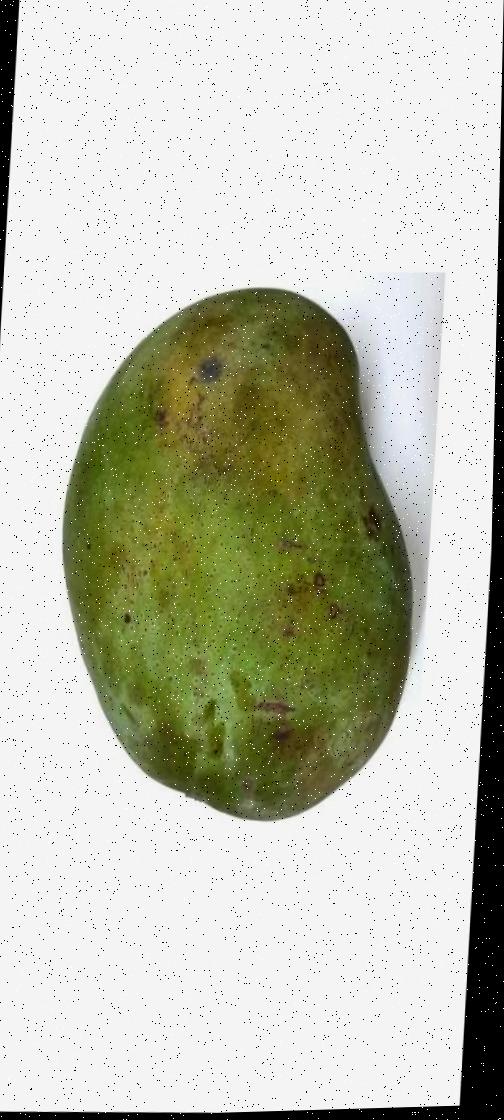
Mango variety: Fazli Classic